Lloyd Garmadon

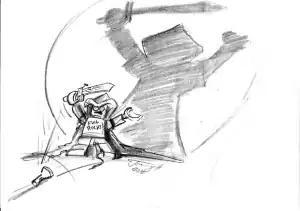
Tommy Andreasen's original 2010 concept drawing for Lloyd Garmadon

In 2009, The Lego Group proposed to make a series about ninja, planning for four ninja to be Elemental Masters. The Lego Ninjago theme concept originated from the Lego Ninja theme, which was released by Lego in 1998. In 2011, "Ninjago: Masters of Spinjitzu" was launched, which included concepts from the Lego Ninja theme, such as dragons and fortresses inspired by ancient Japan. These concepts were also combined with a modern setting. The series was created by Michael Hegner and Tommy Andreasen, two Danish film producers. The character of Lloyd Garmadon was conceived by two screenwriters, Dan and Kevin Hageman, following the pilot season. The first sketch depicting Lloyd Garmadon was created in 2010 by co-creator Tommy Andreasen. The Hageman Brothers have stated that "Lloyd" Garmadon was created as a pun on "Lord" Garmadon.